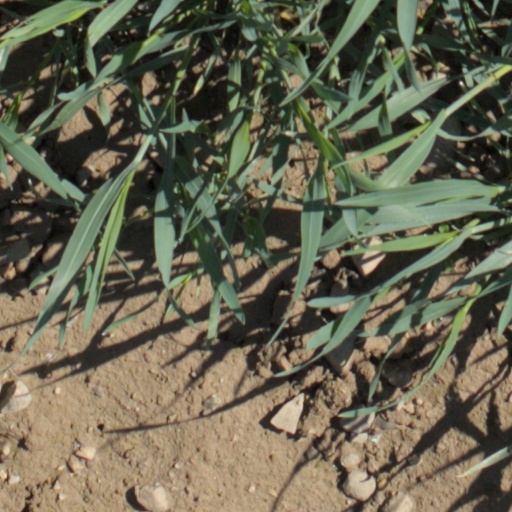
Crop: wheat